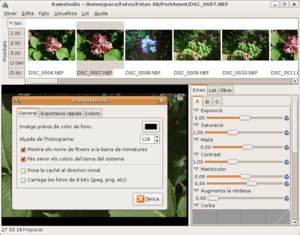
Rawstudio est un logiciel libre de développement d'image numérique brute, tels que fournis par le capteur photographique, et que l'on trouve sur appareil photographique reflex numérique, et parfois sur certains hybrides ou compacts. Son but est de dématricer les images en y appliquant des filtres, avant de le transformer dans un format d'image plus courant, ce qui nécessite également des pertes d'information.